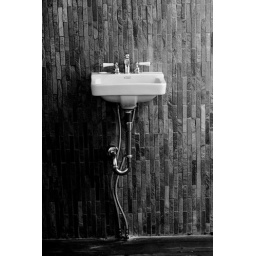
The sink in my bedroom loft at the cottage.